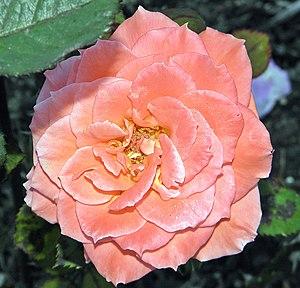
Le prix All-America Rose Selections est un prix annuel qui a été décerné de 1940 à 2013 aux États-Unis dans le domaine de la culture de la rose pour la variété la plus exceptionnelle. Ce prix était considéré dans ce domaine comme le plus prestigieux des États-Unis. Il a cessé en 2013 pour être remplacé par les American Garden Rose Selections.